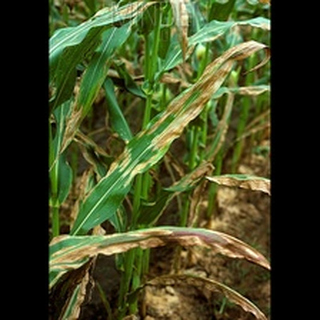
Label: corn_northern_leaf_blight